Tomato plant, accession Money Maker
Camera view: vertical (180 deg); turntable rotation: 330 degrees
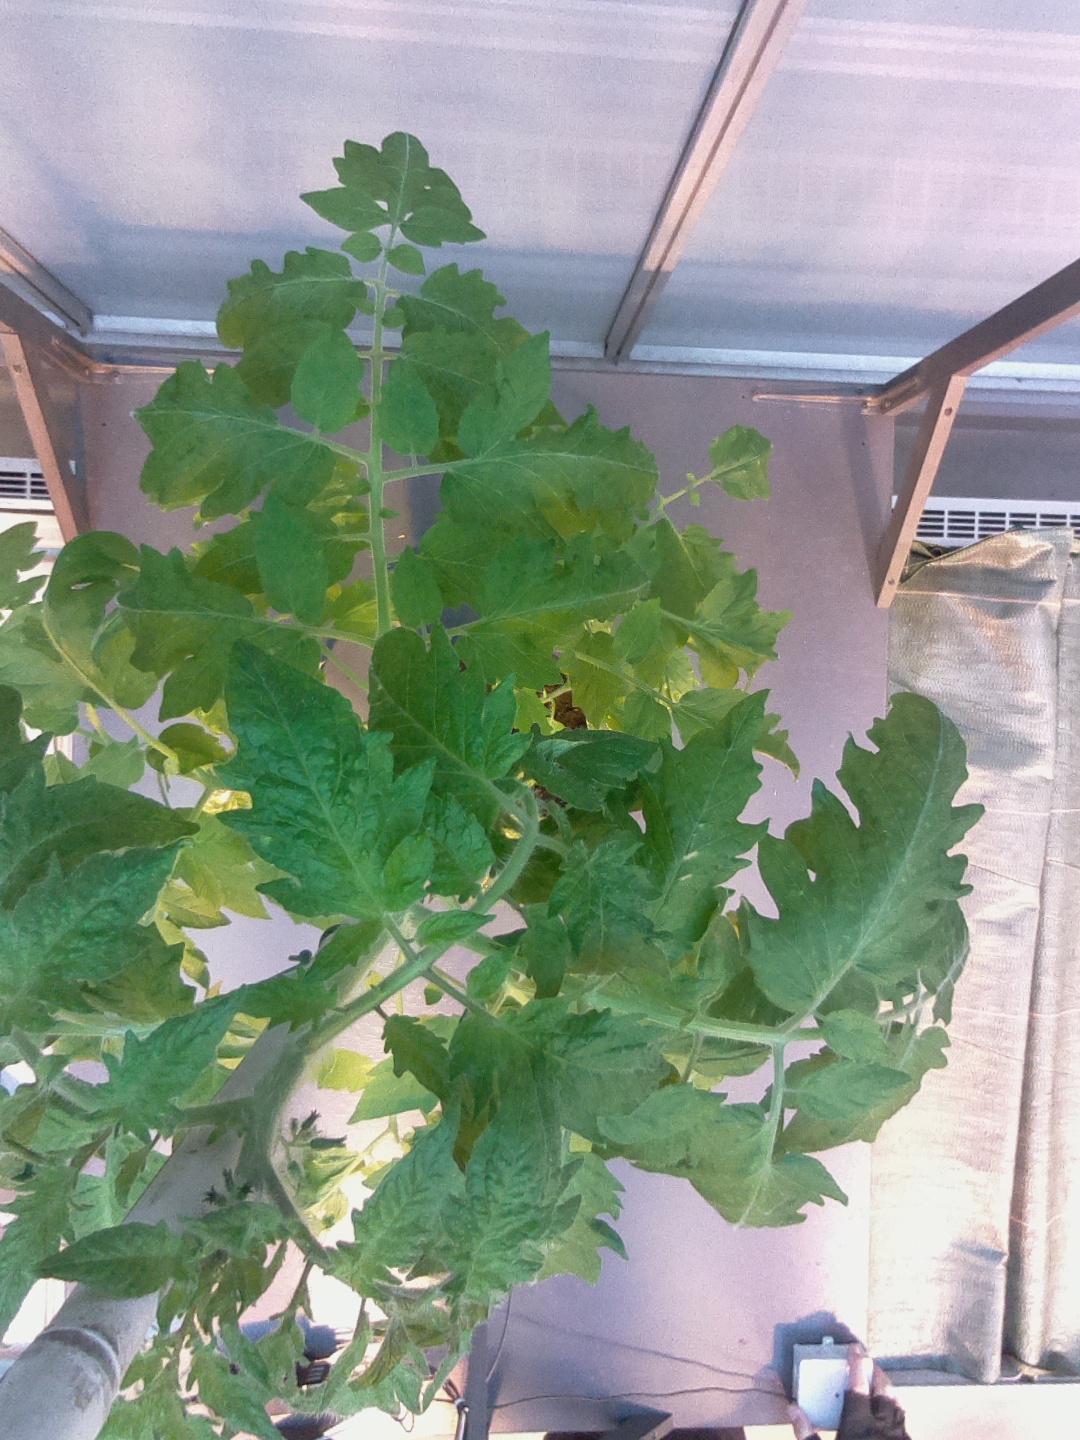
BBCH growth stage 55: 5 inflorescences visible